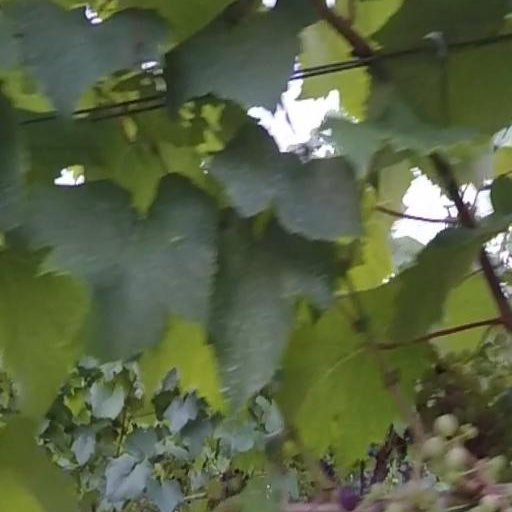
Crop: grape